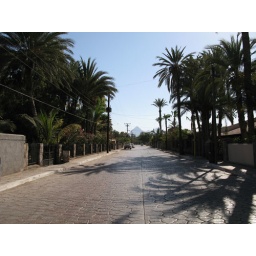
standing in the middle of the street, looking the other way in front of the house i'm staying at